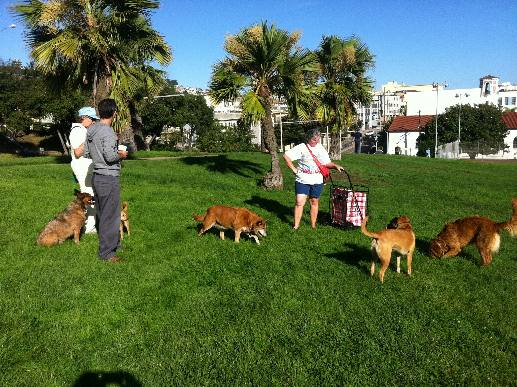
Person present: Yes